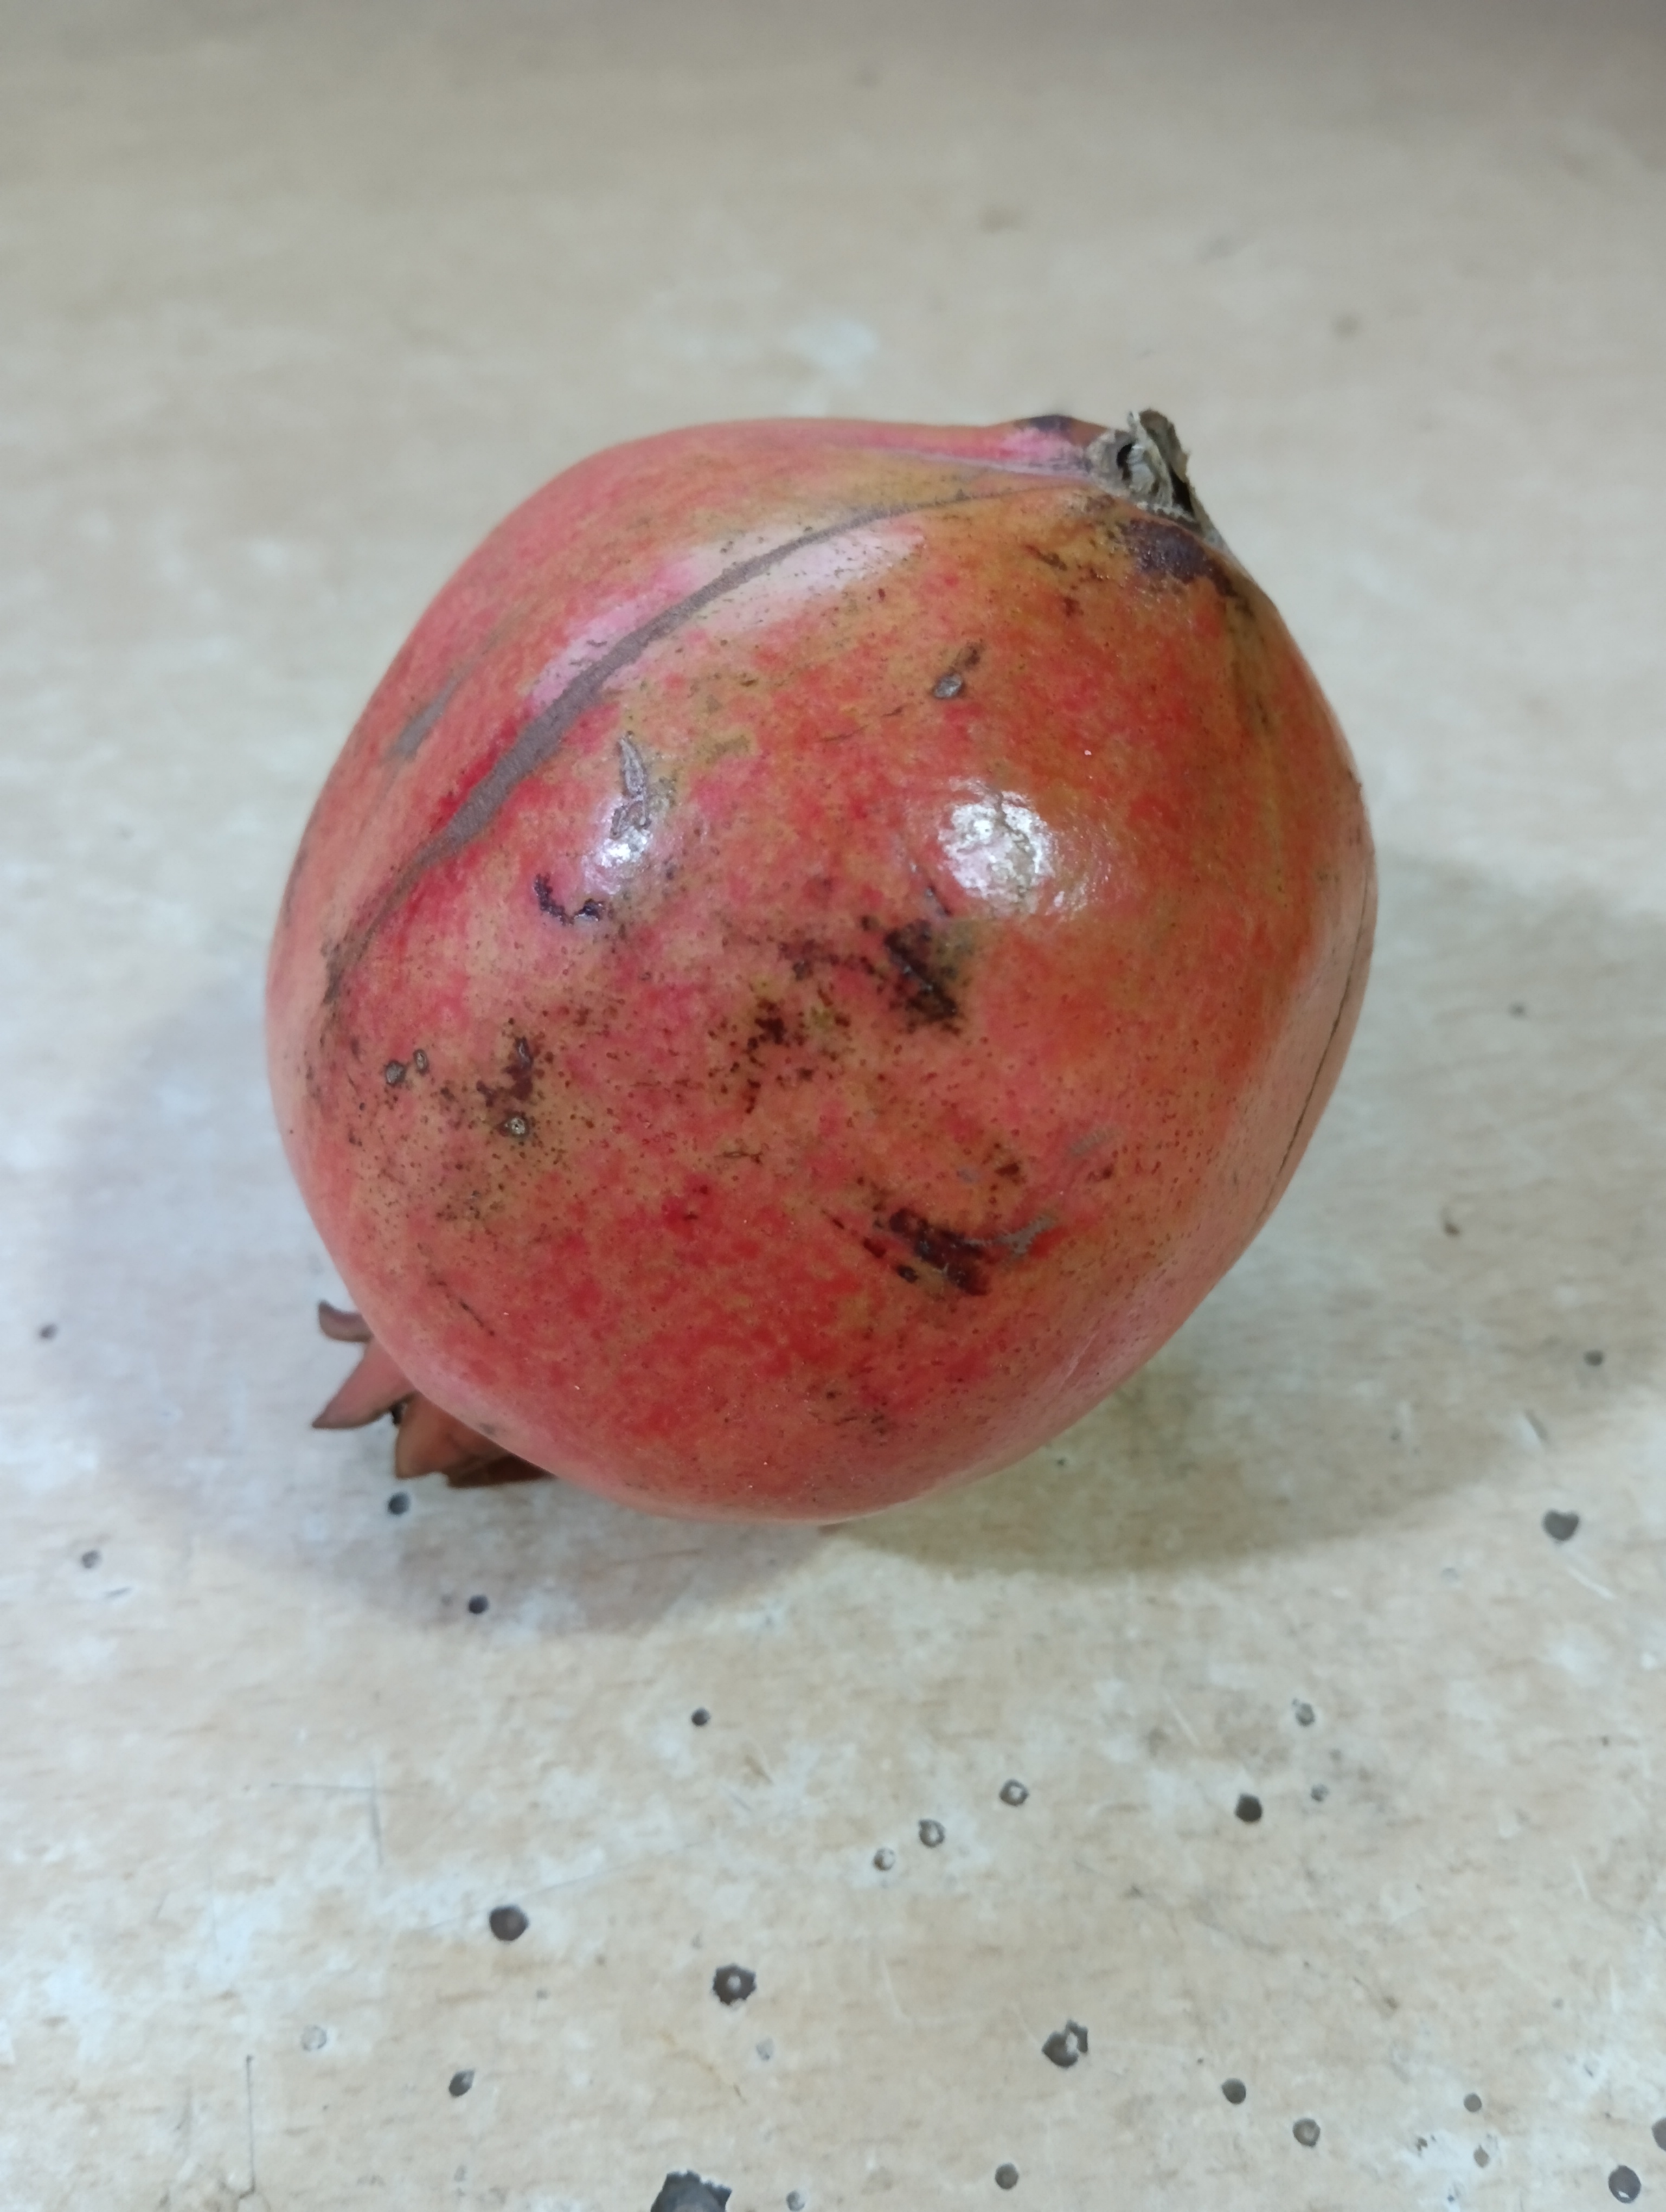
Label: No Defect